Thenupuriswarar Temple, Patteeswaram

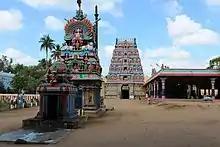

Thenupuriswarar Temple is a Hindu temple dedicated to the god Shiva located in the village of Patteeswaram, Tamil Nadu, India. Shiva is worshiped as Thenupuriswarar, and is represented by the "lingam". His consort Parvati is depicted as Nyanambikai (Somakamalambigai). The presiding deity is revered in the 7th-century-CE Tamil Saiva canonical work, the "Tevaram", written by Tamil saint poets known as the Nayanars and classified as "Paadal Petra Sthalam". The temple is associated with the legend of Sambandar to whose view Nandi moved to have a direct view of the presiding deity. Muthupandal festival celebrated in the temple in associated with the legend.